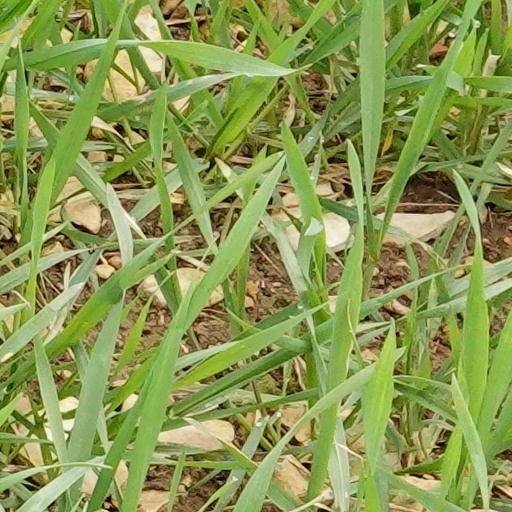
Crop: wheat